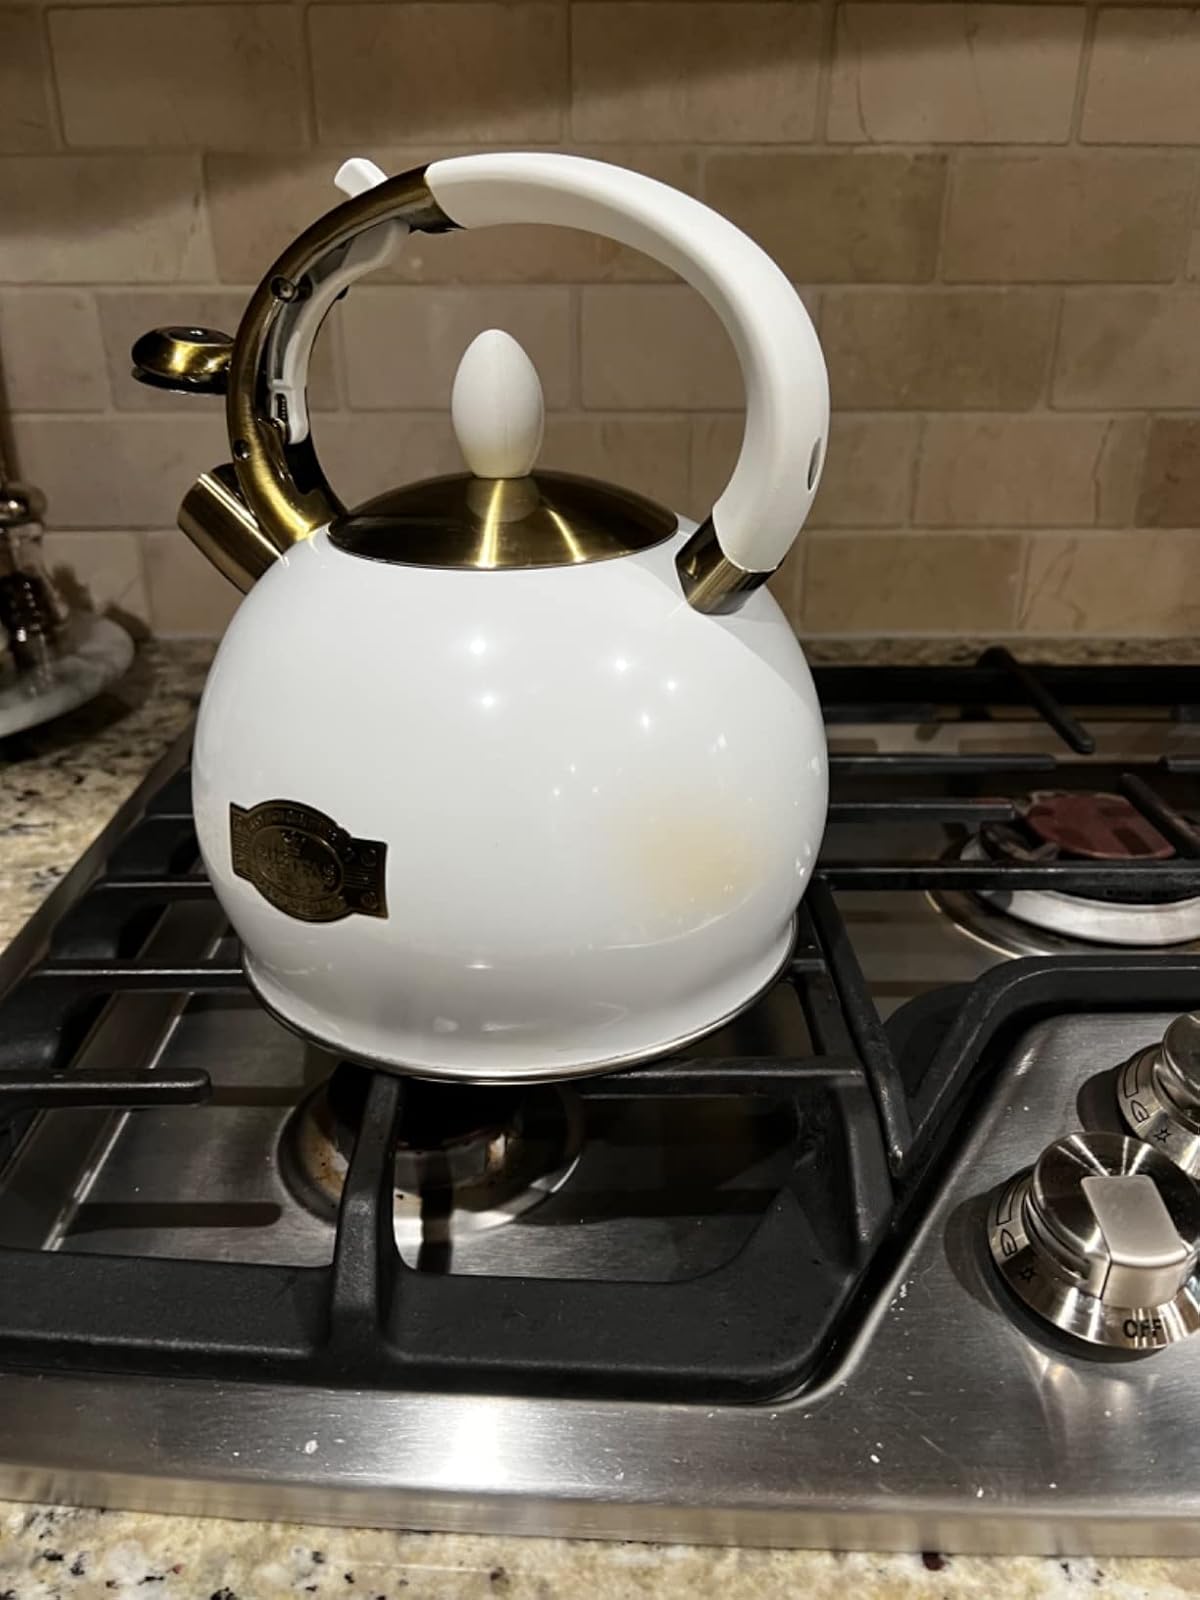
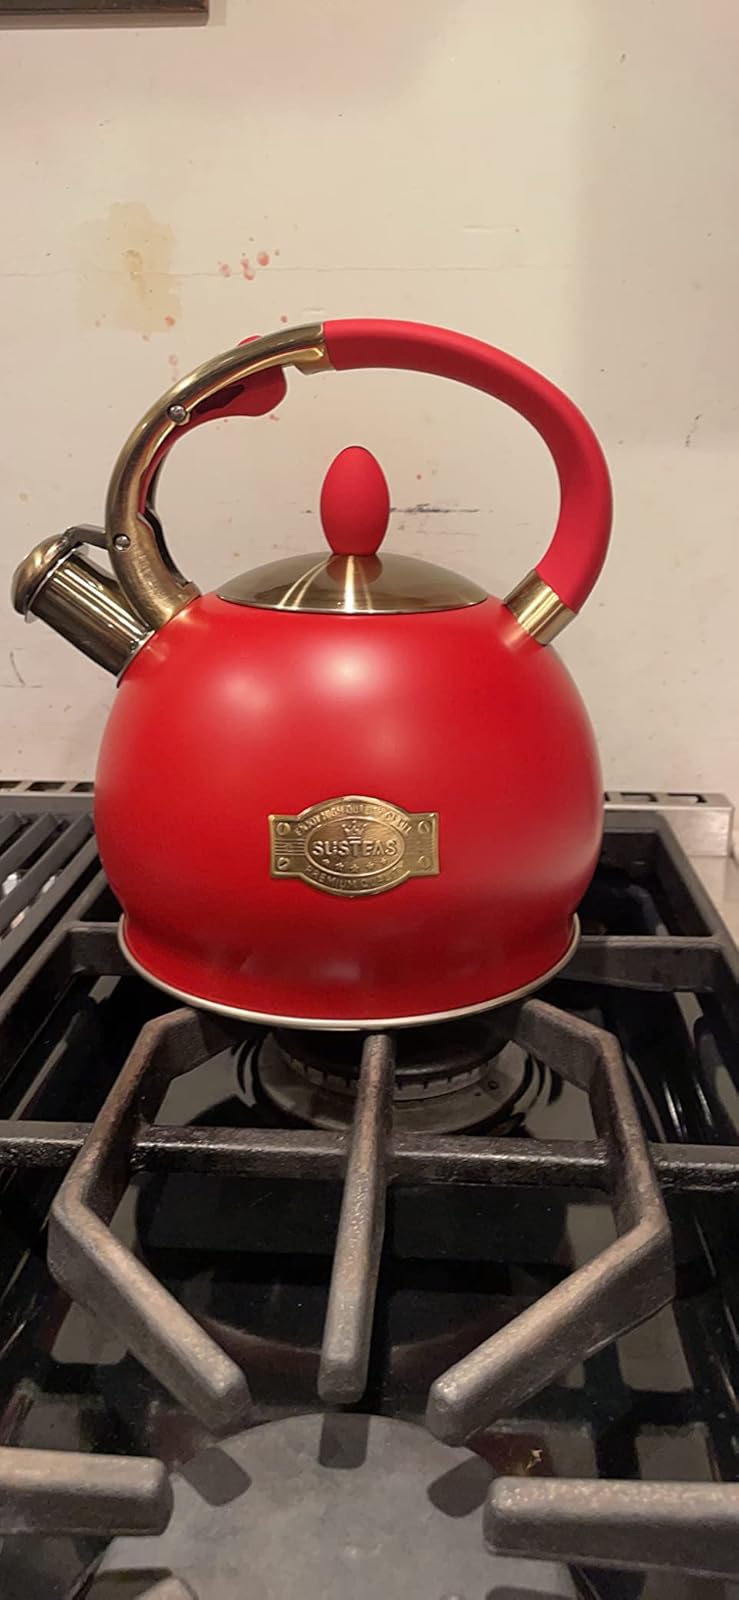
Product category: items_kettle
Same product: no